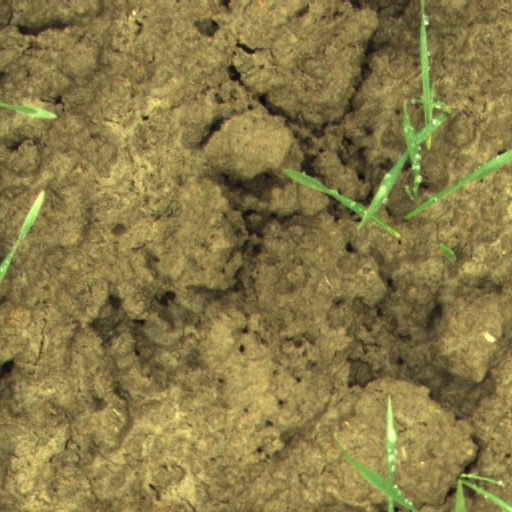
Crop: wheat